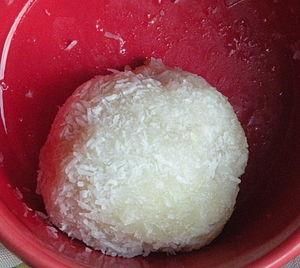
perle de coco
La perle de coco est un dessert chinois à base de farine de riz gluant, fourré à la crème de haricot mungo et au sucre, et saupoudré de copeaux de chair de noix de coco.